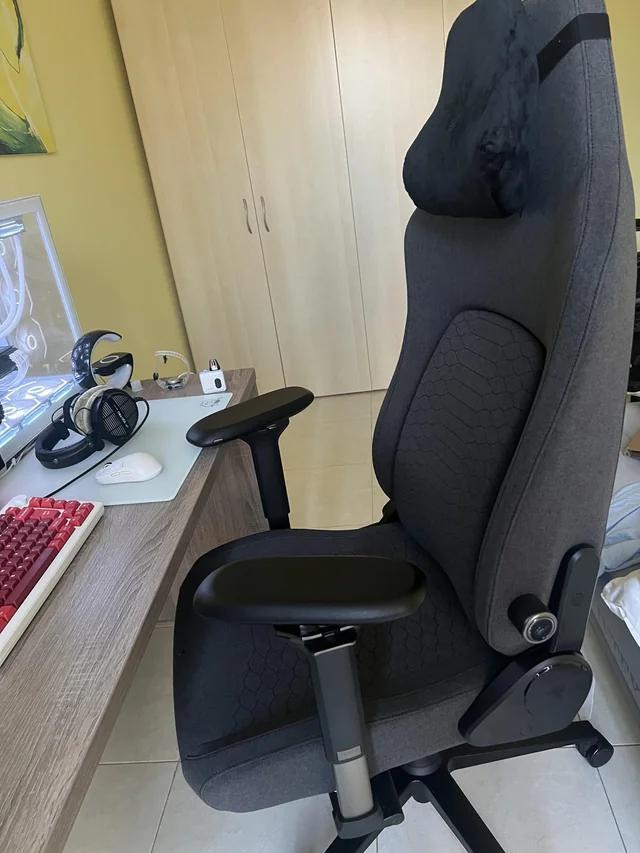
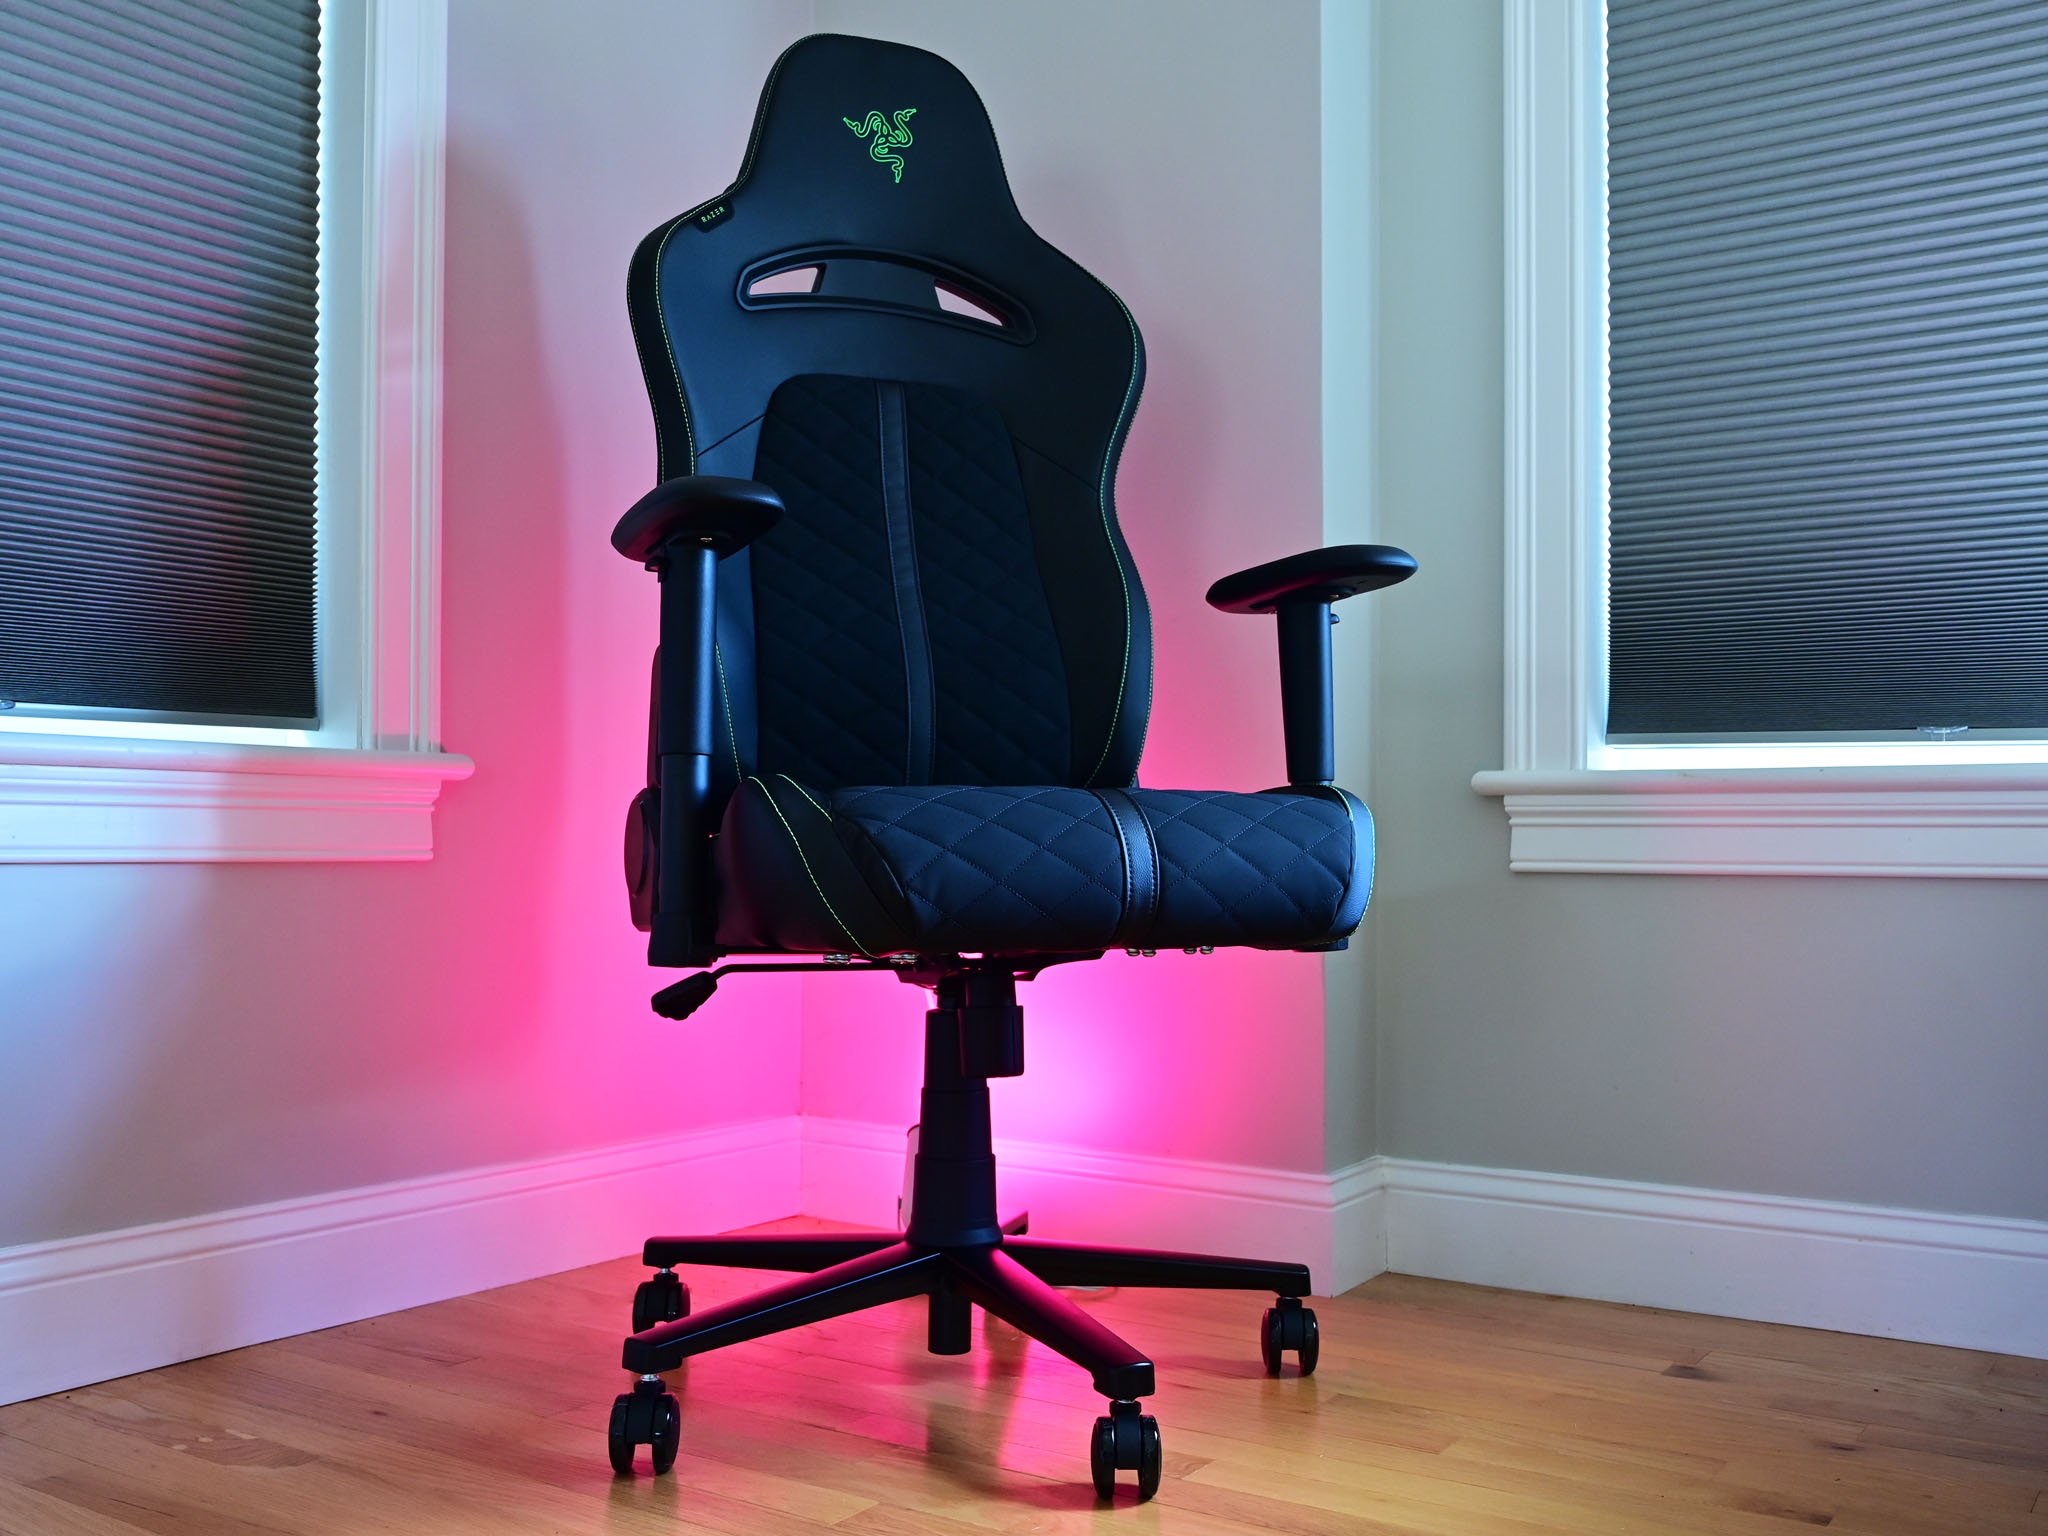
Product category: items_chair
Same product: no